US Senate career of Joe Biden

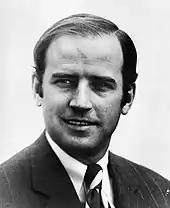
Joe Biden in 1973

Biden was sworn into office on January 5, 1973, by secretary of the Senate Francis R. Valeo in a small chapel at the Delaware Division of the Wilmington Medical Center. Beau was wheeled in with his leg still in traction; Hunter, who had already been released, was also there, as were other members of the extended family. Witnesses and television cameras were also present and the event received national attention.